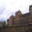
Label: castle